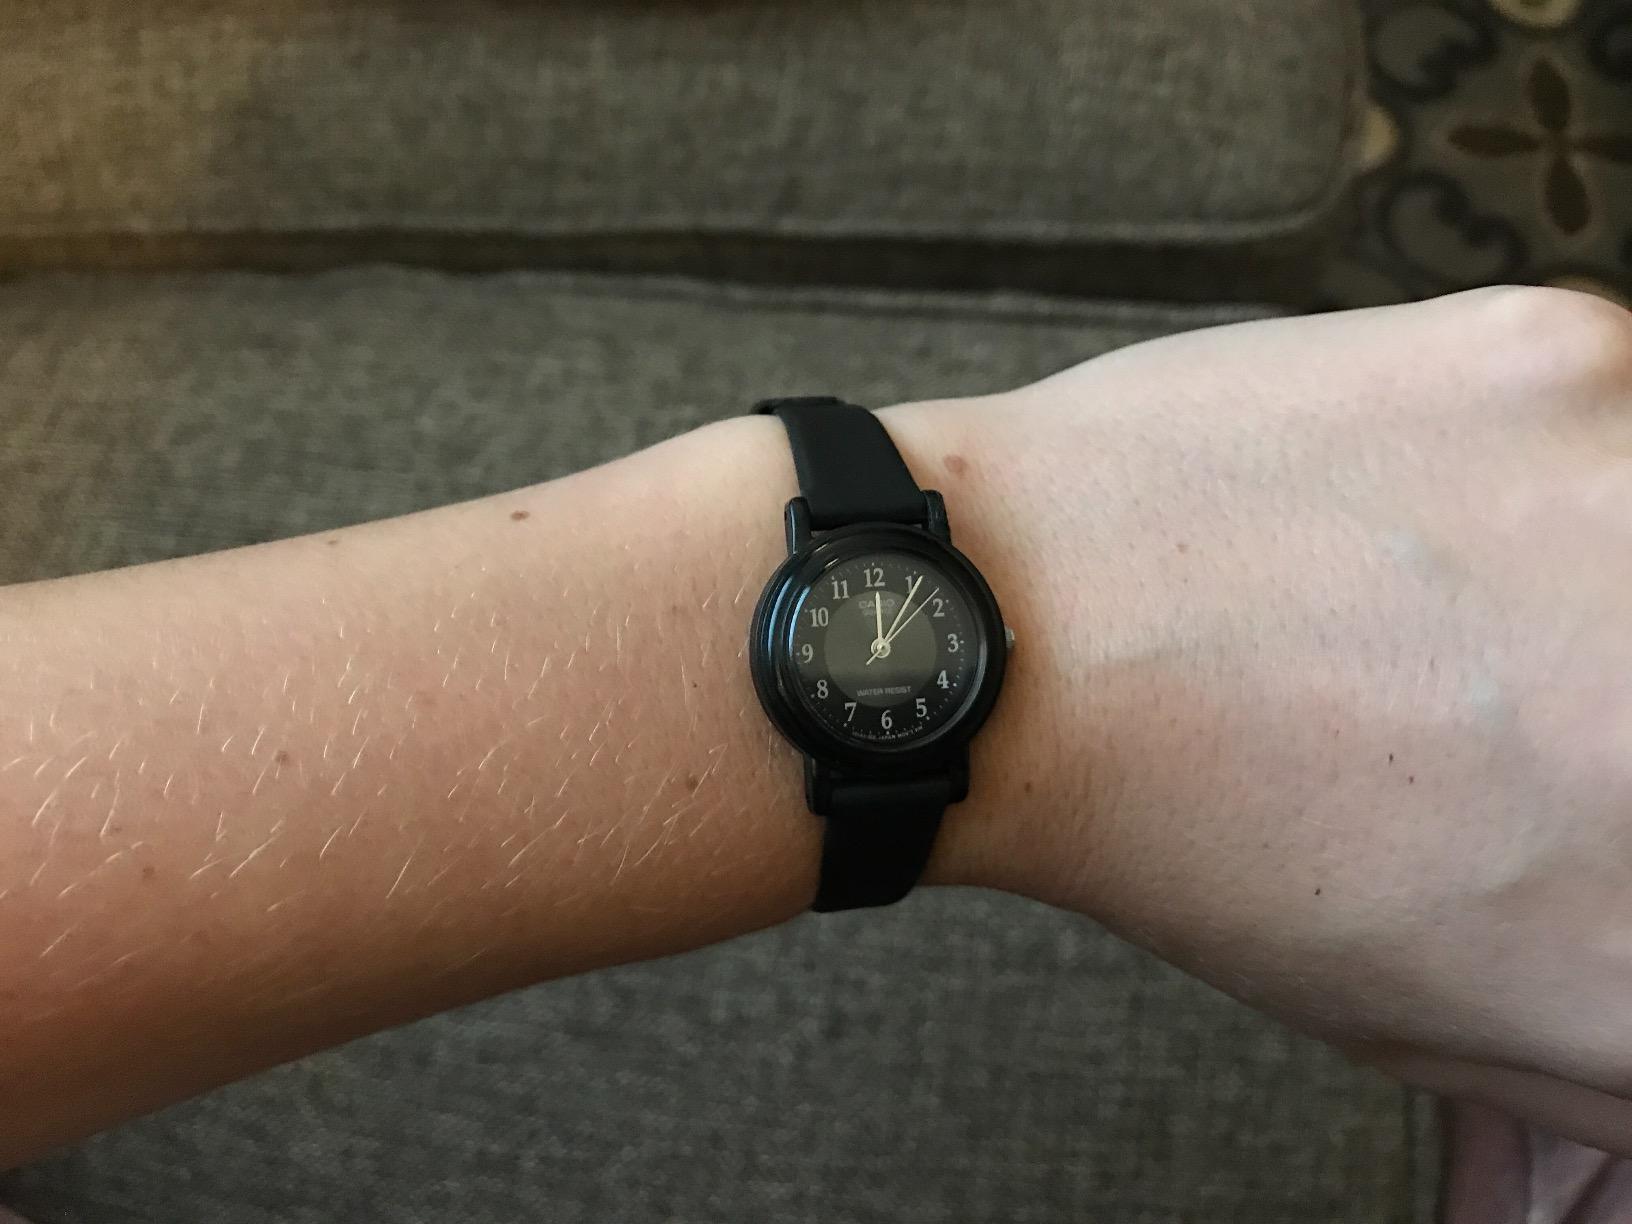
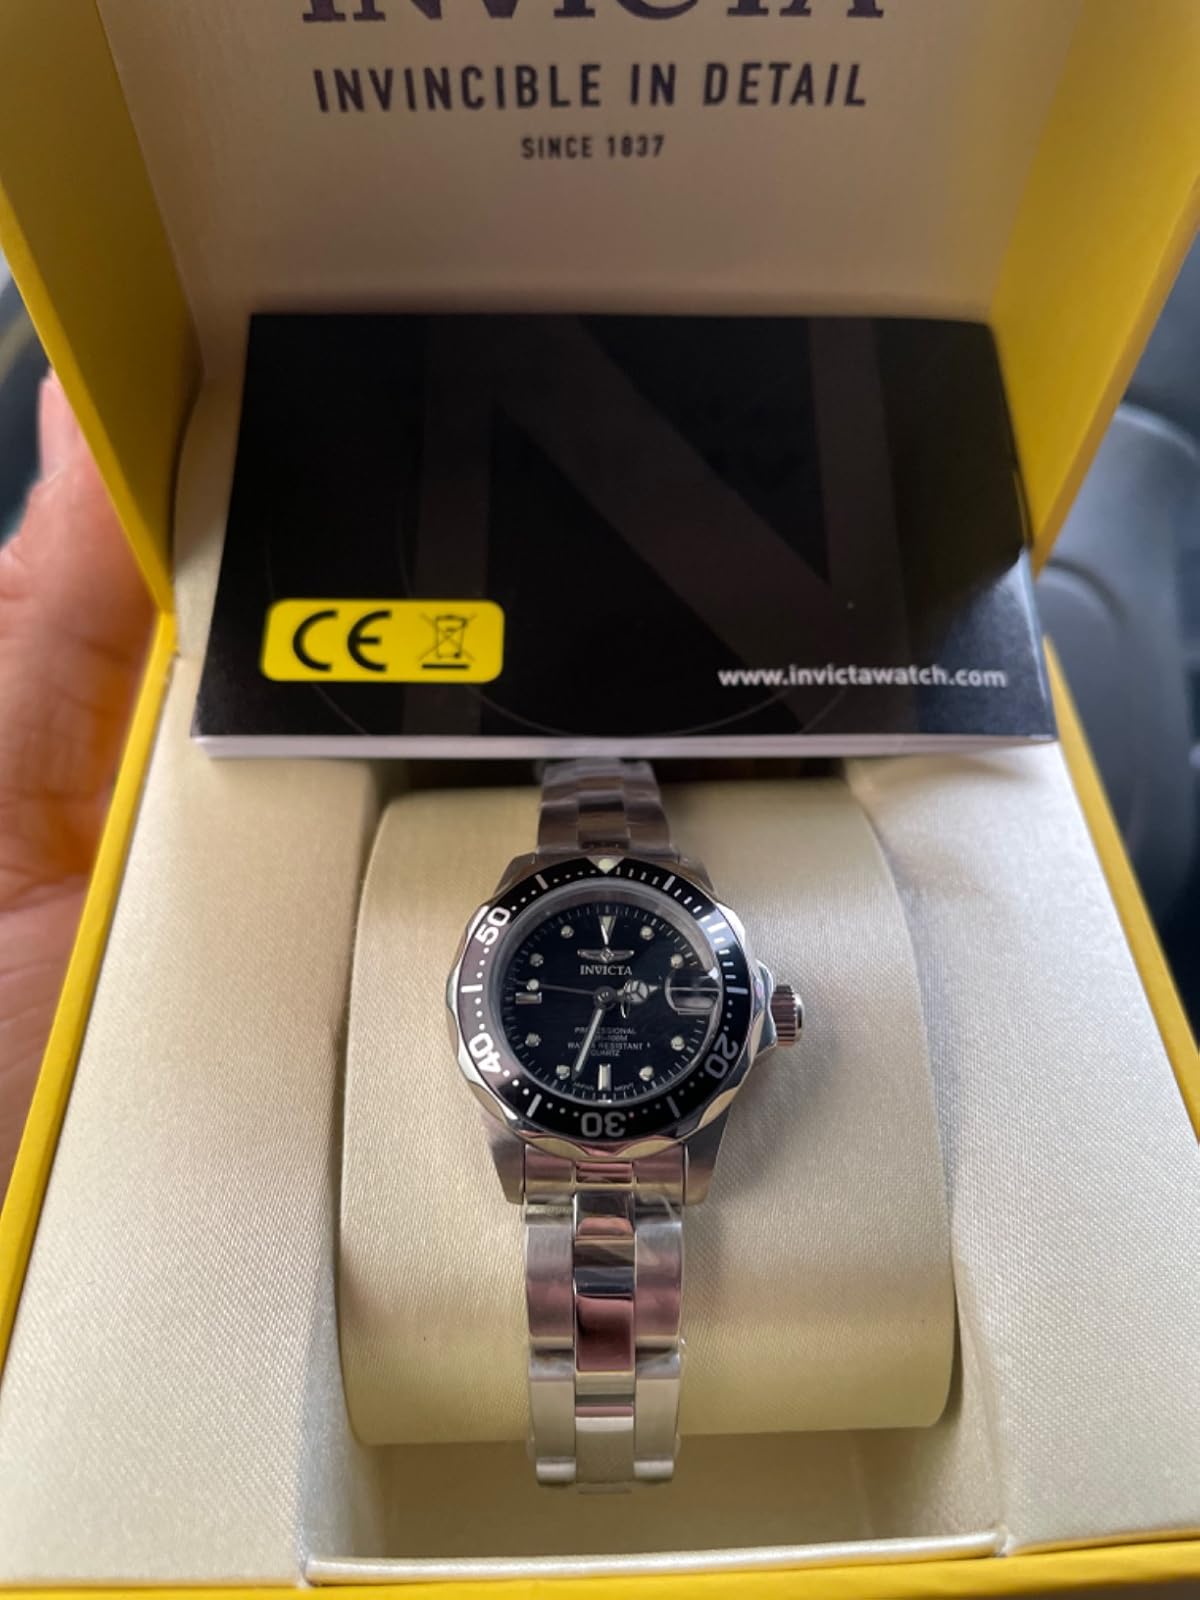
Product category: accessories_watch
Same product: no